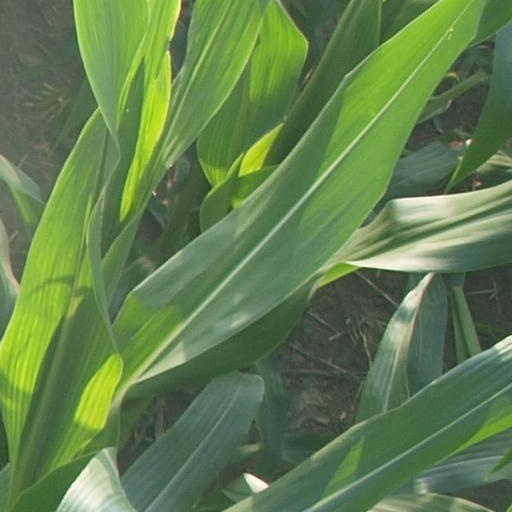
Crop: maize; corn